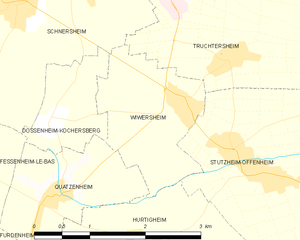
Carte des communes françaises